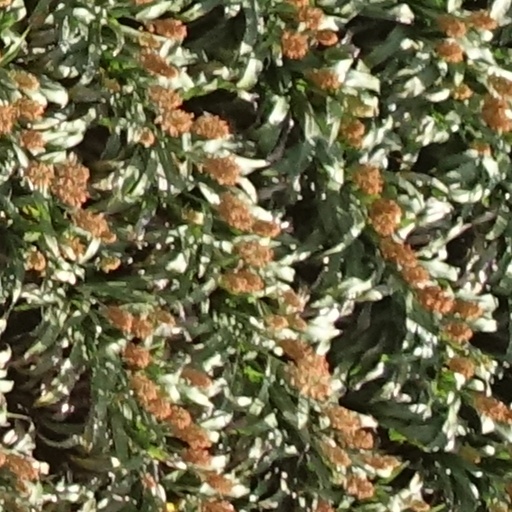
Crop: sorghum